1815: The Waterloo Campaign

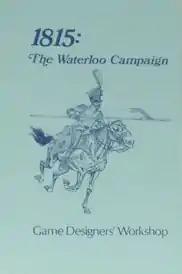
Cover of 1st edition rulebook, 1975

1815: The Waterloo Campaign is a board wargame published by Game Designers' Workshop (GDW) in 1975 that simulates the final three days of Napoleon's last campaign, culminating in the Battle of Waterloo. Reviewers characterized the game as not too complex, playable, fast-moving, and enjoyable. The game was found to be tilted in favor of the French, and GDW released a second edition in 1982 that addressed that issue.